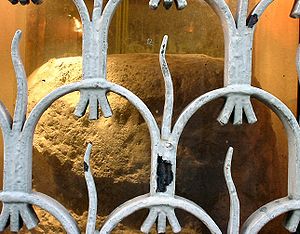
Londinium / Udvikling / 1. århundrede
London Stone i Cannon Street skal have været punktet, hvorfra romerne målte alle afstande i Britannien.
Londinium var det romerske navn for London fra omkring år 47 til romernes tilbagetrækning fra de britiske øer i det 5. århundrede.